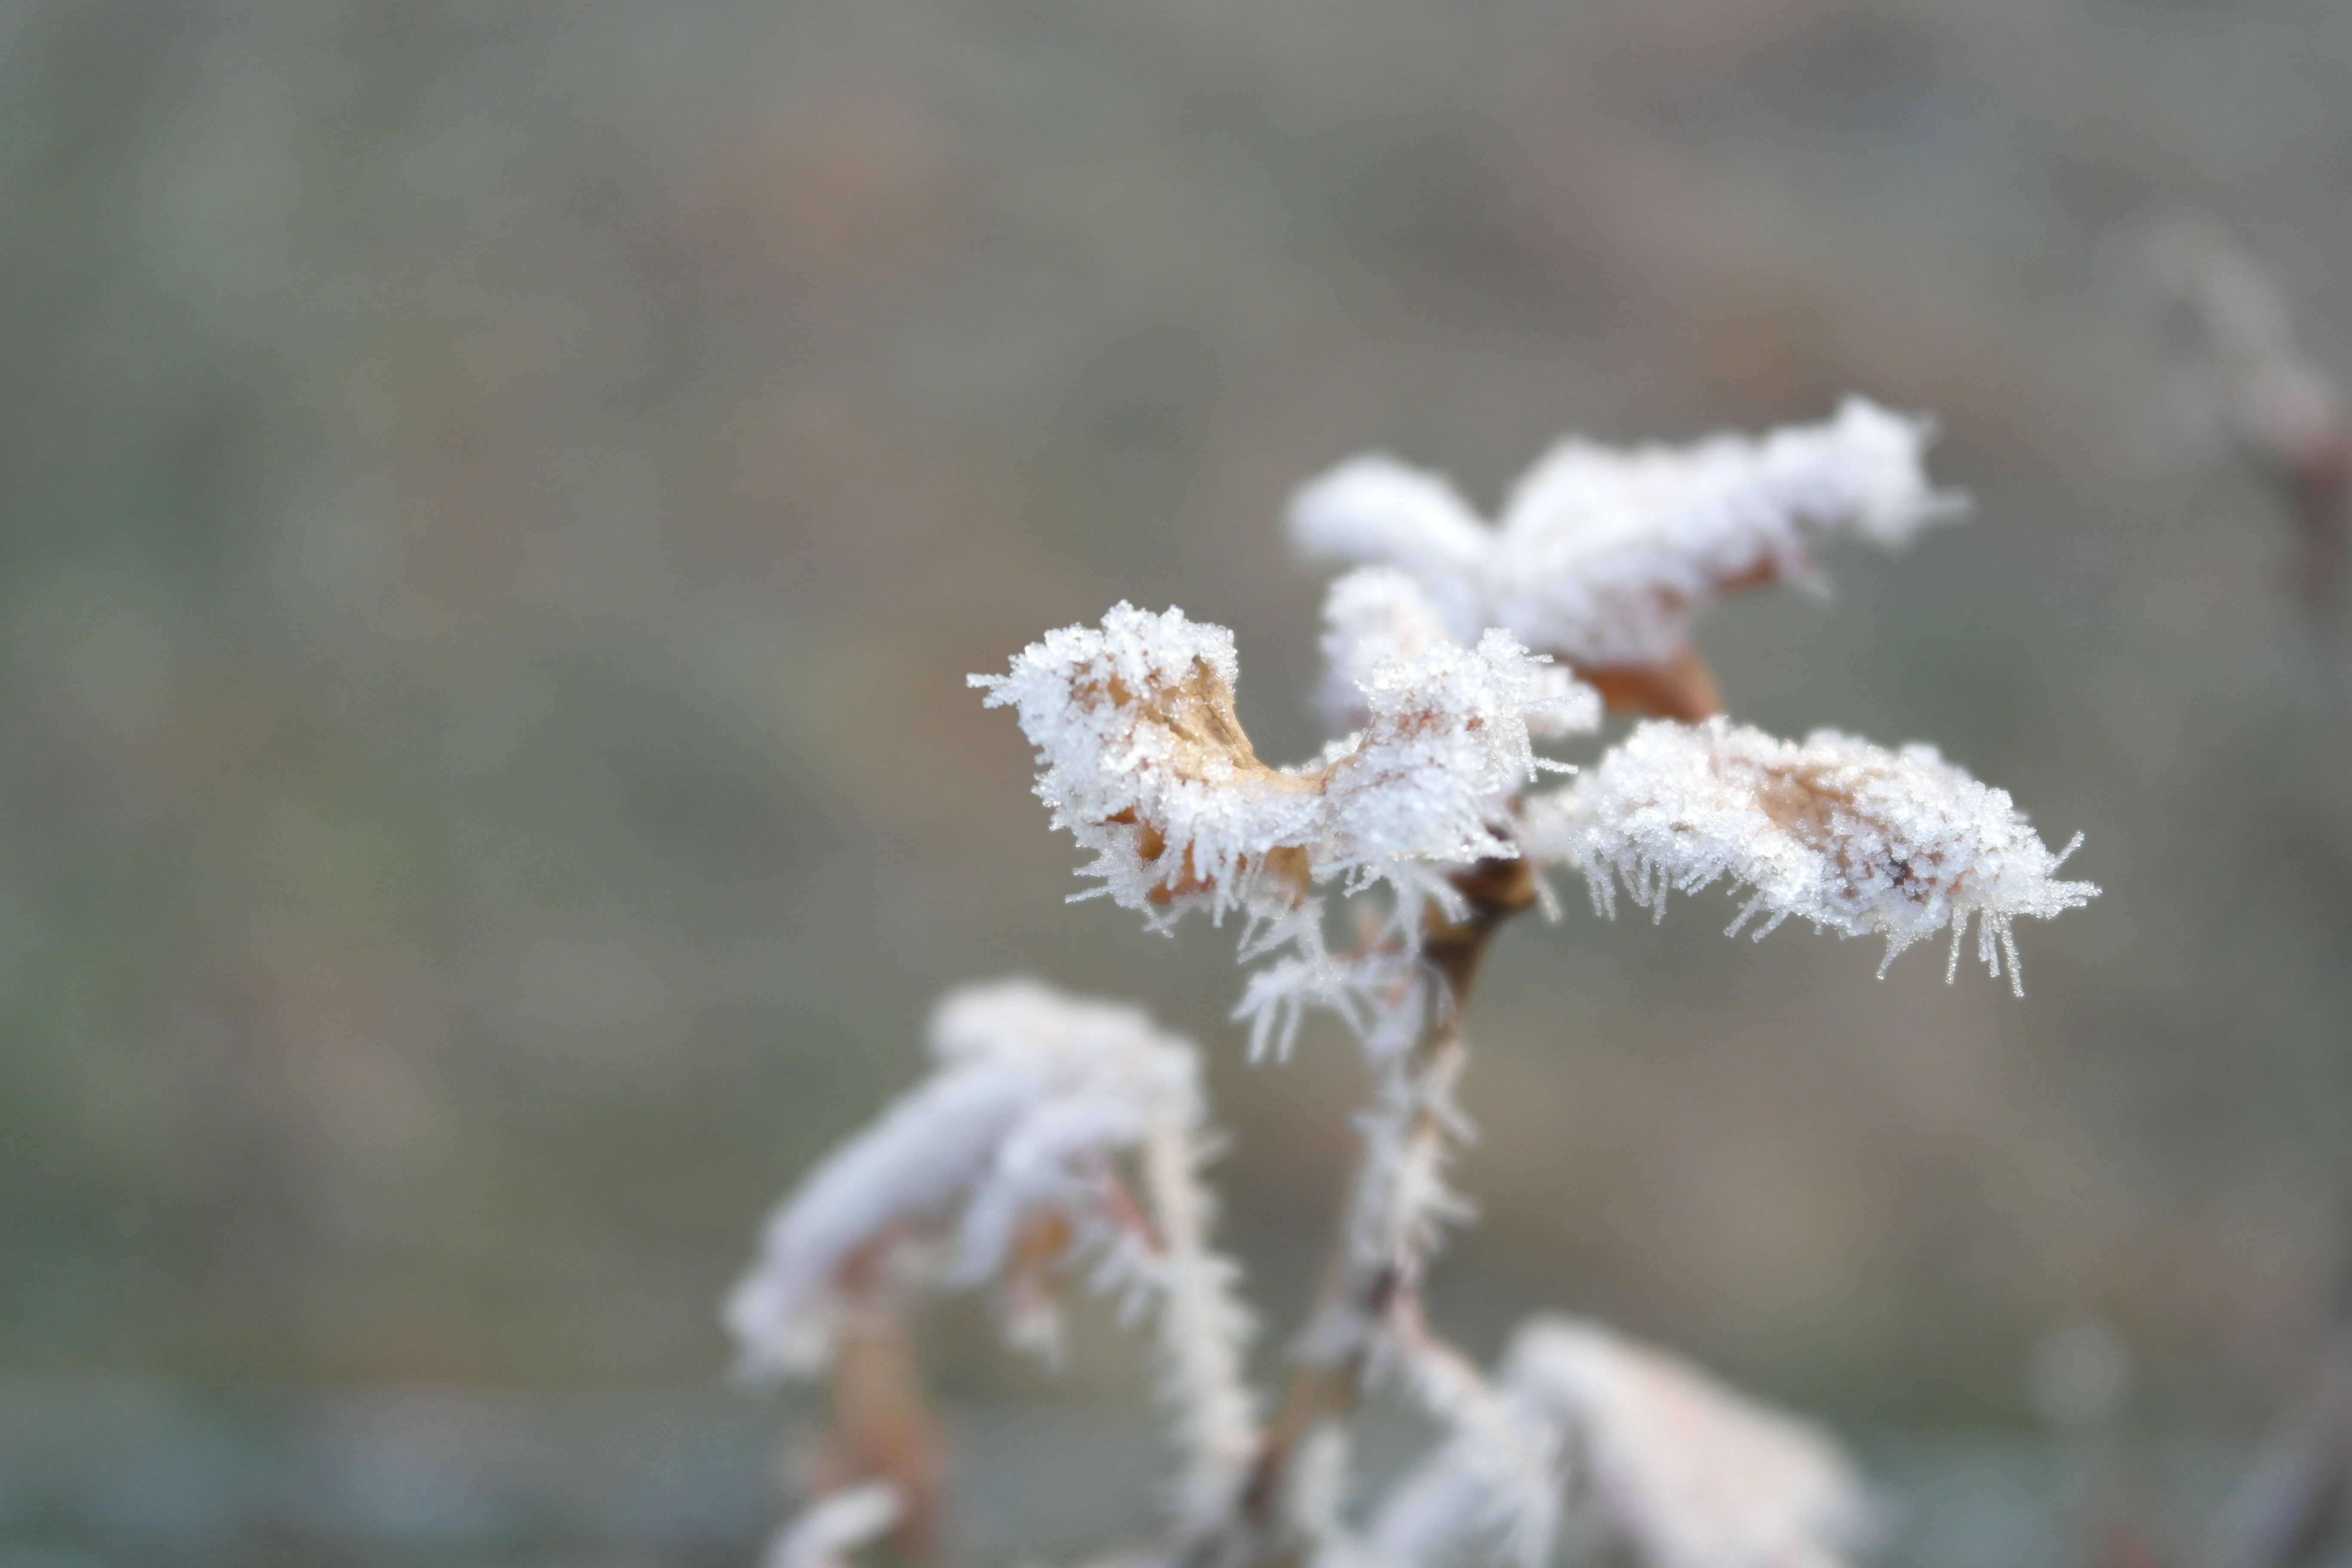
tree, branch, blossom, cold, winter, plant, leaf, flower, frost, flora, season, twig, close up, shrub, freezing, macro photography, flowering plant, land plant